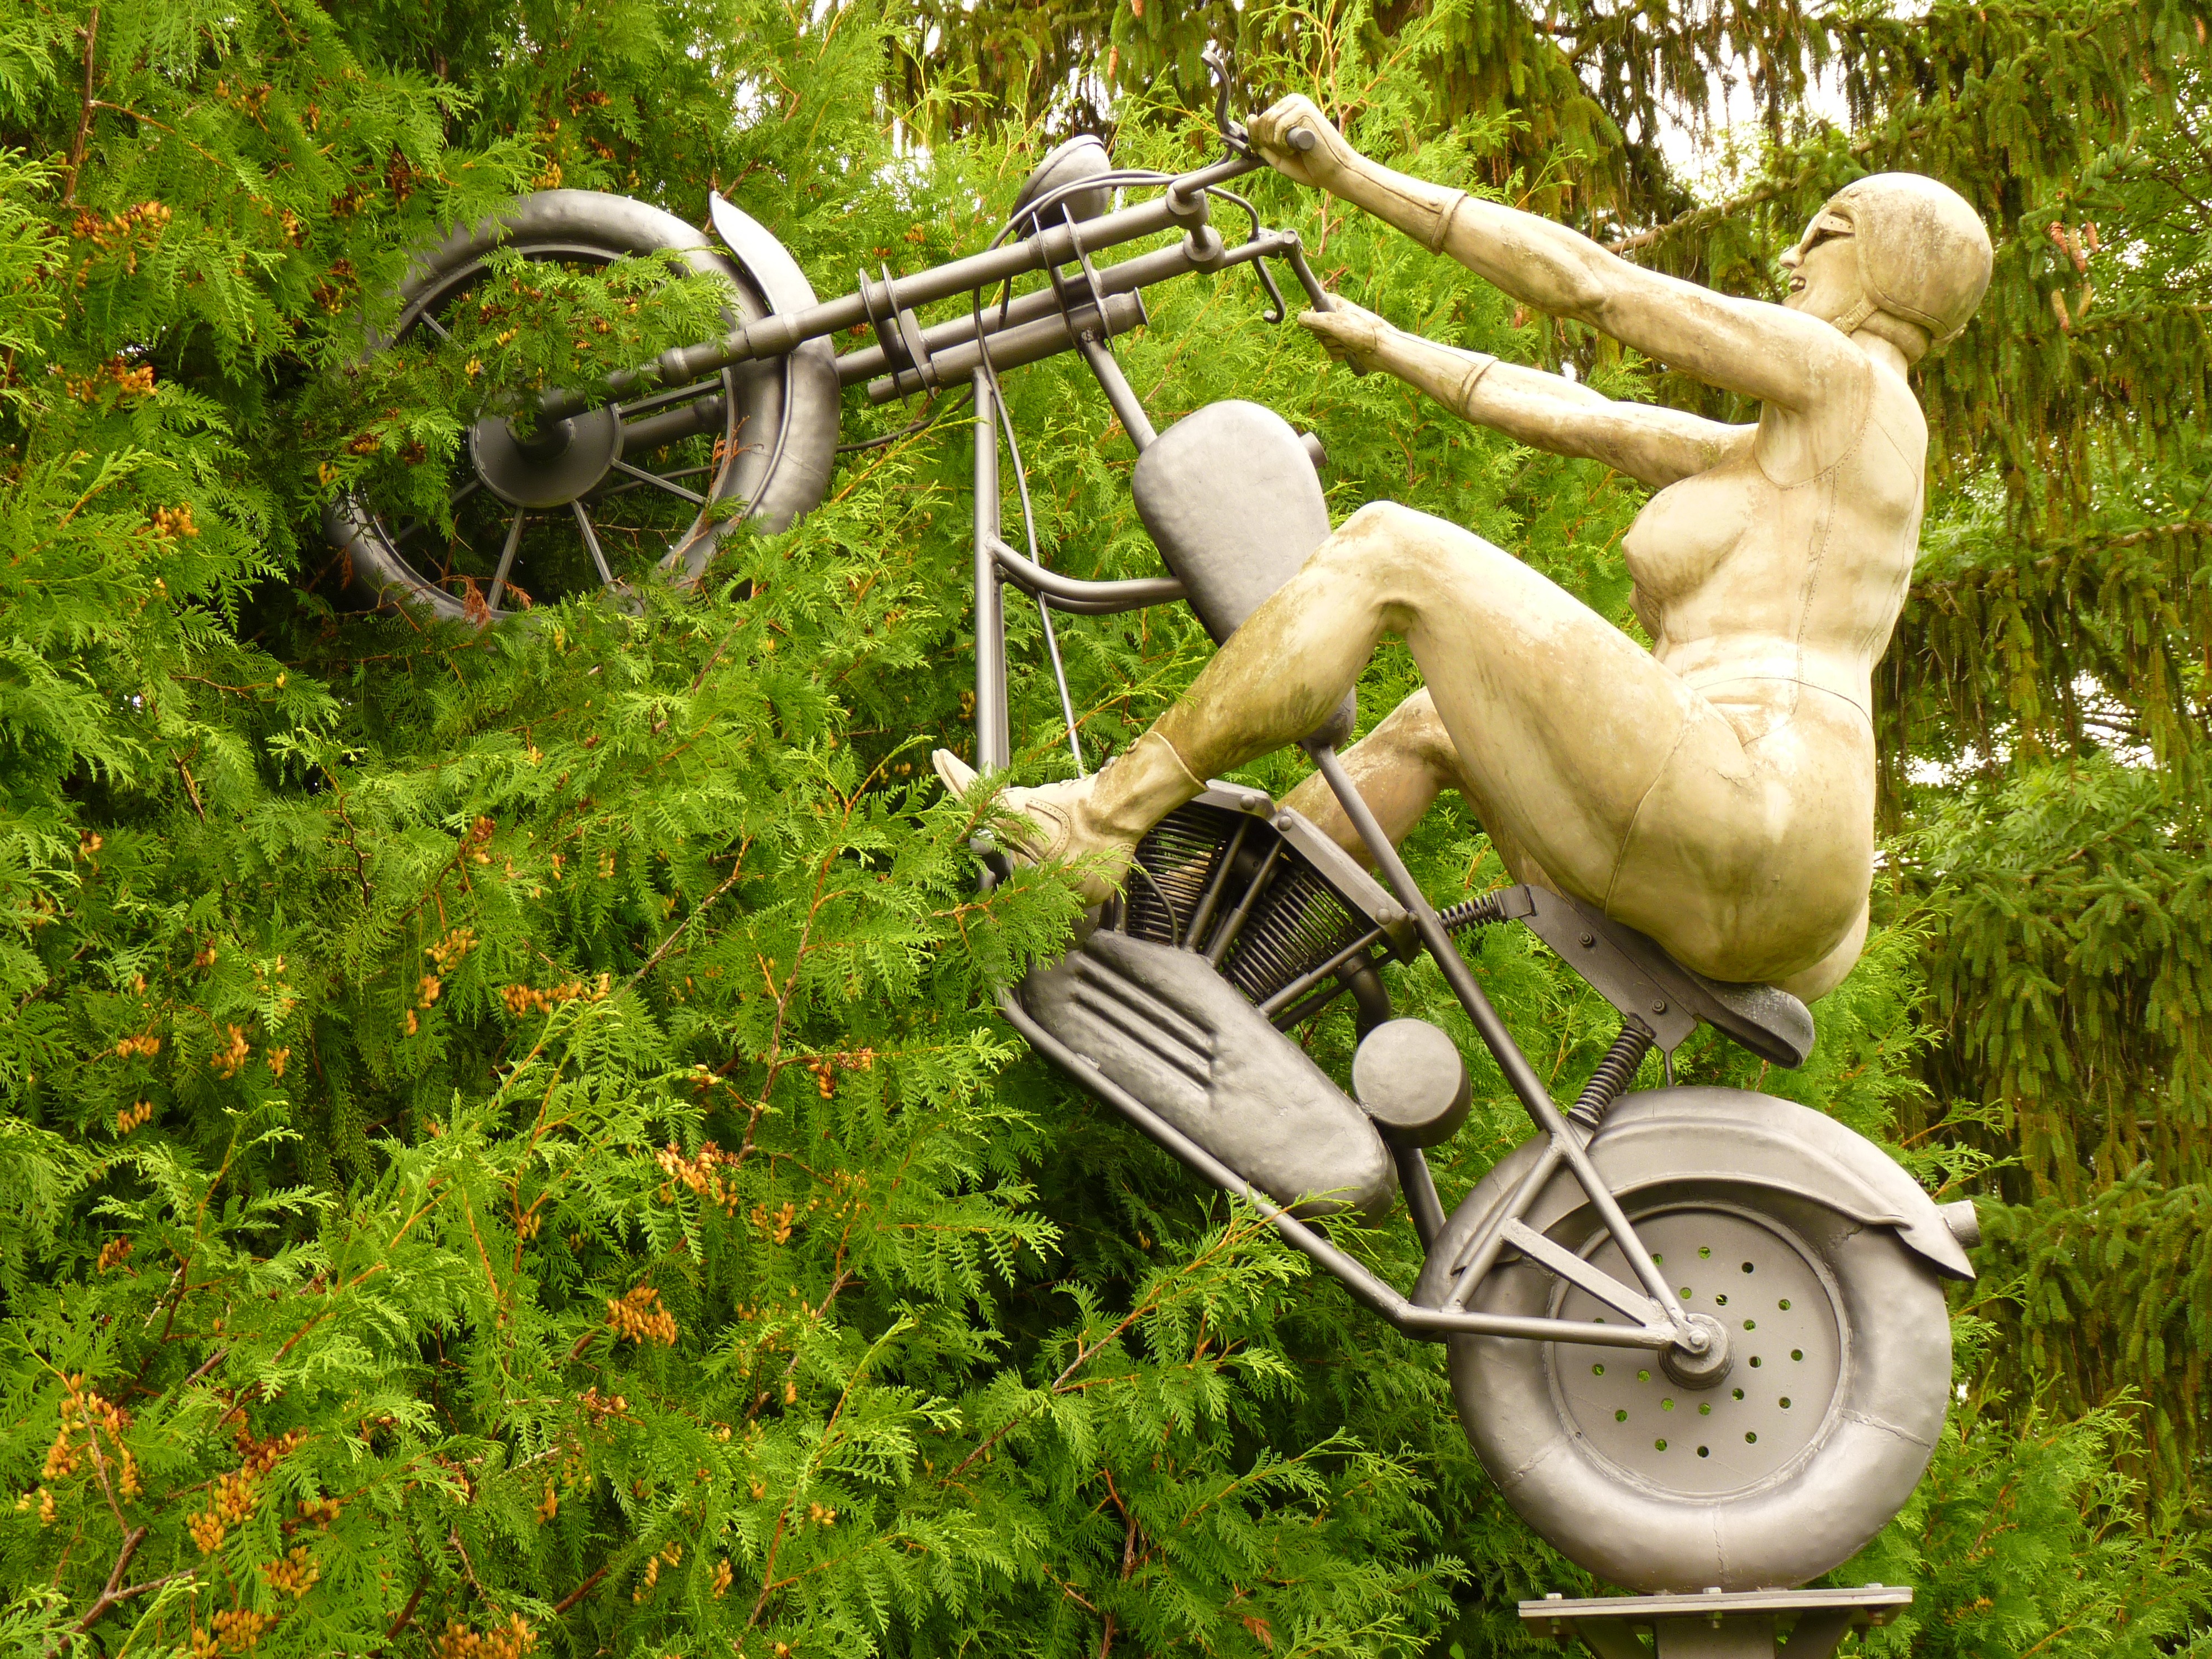
bicycle, green, vehicle, motorcycle, sports equipment, mountain bike, cycling, sculpture, freeride, mountain biking, land vehicle, peter lenk, cycle sport, downhill mountain biking, rockerbraut